VfB Stuttgart

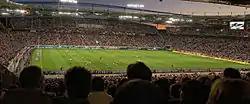
The MHPArena

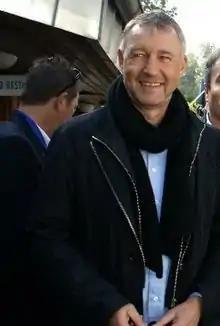
Karl Allgöwer scored the most goals in VfB Stuttgart's history

The home ground of VfB Stuttgart is the MHPArena which was originally built in 1933. It lies close to the River Neckar on Bad Cannstatt's Mercedesstraße near the new Mercedes-Benz Museum and Mercedes-Benz factory. After being renovated several times, the stadium was able to hold a maximum capacity of 55,896 spectators (50,000 for international matches). For the 1974 FIFA World Cup, the Gottlieb-Daimler-Stadion (its original name) was one of the venues for the 2006 FIFA World Cup, hosting five preliminary round matches, a first knockout round match (England vs. Ecuador) and the third place play-off (Germany vs. Portugal). From the 2008–09 season, the stadium was named the Mercedes-Benz-Arena, starting with a pre-season friendly against Arsenal on 30 July 2008. The stadium recently went through extensive restructuring and rebuilding as it was being converted into a pure football arena. In 2011, the capacity was increased to 60,449.